Liberty or Death (video game)

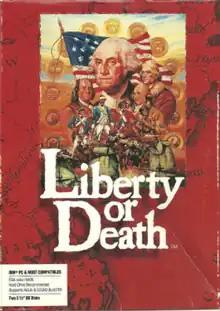
MS-DOS cover art

Liberty or Death is a turn-based strategy video game for NEC PC-9801, MS-DOS, Super NES, and Sega Genesis released by Koei in 1993 and 1994 respectively. It is part of Koei's "Historical Simulation Series".